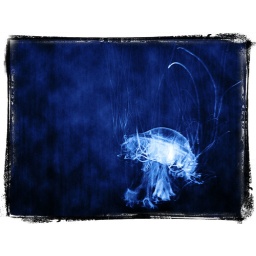
jelly fish in blue